Coldwater (film)

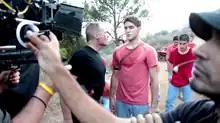
P.J. Boudousqué and James C. Burns as Brad Lunders and Colonel Frank Reichert

James C. Burns, best known in video game circles for his performance capture and voicing of Sergeant Frank Woods in the Call of Duty game franchise, was cast as retired marine colonel Frank Reichert in charge of the Coldwater facility. Burns had a long resume playing tough military types, spending much time with cops and marines for his work, even traveling with the USO show to Afghanistan to visit the troops. Burns also credited his many years as a hockey coach working with at-risk youth for helping him to nuance and interpret his role. Burns said he came to the "Coldwater" audition exhausted from "Call of Duty" and was not able to memorize his sides, and so did improv with Grashaw instead. Burns felt he'd blown his chance, but the improv was enough to win him the role. Initially that role was more of a toxic character, but Burns was instrumental in reshaping the Colonel to be more sympathetic, ultimately becoming a mirror for the character played by Boudousqué. During shooting, Penney and Grashaw would rewrite entire scenes in collaboration with Burns, often on the same day they were shot.